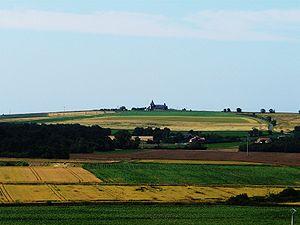
Dominant les cultures environnantes, l'église Saint-Léger-de-Montbrun